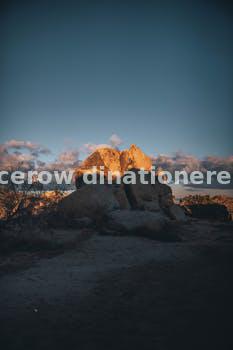
Label: Watermark